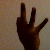
The image shows a hand gesture representing the number 9 in Indian Sign Language.